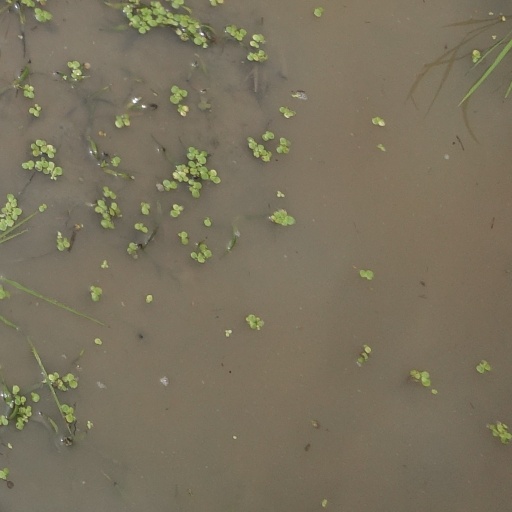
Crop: rice